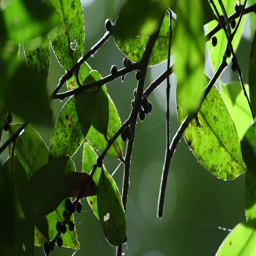
green leaves are exposed to the sun in the forest